Mariana Gajá

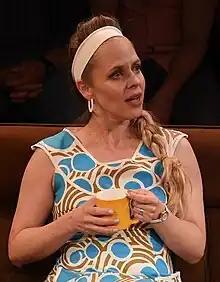
Gajá in 2022

Gajá was born in Mexico City on 3 April 1976 and started her career in 1982 appearing in the telenovela "Vanessa", three years later, she appeared in "Esperándote". Gajá appeared in short film during the 1990s and graduated from the Centro Universitario de Teatro, the theater school of the National Autonomous University of Mexico in 2000. In 2003, Gajá made her feature film debut in "Sin ton ni Sonia".